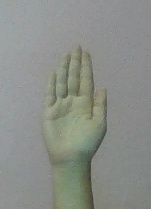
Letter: seen